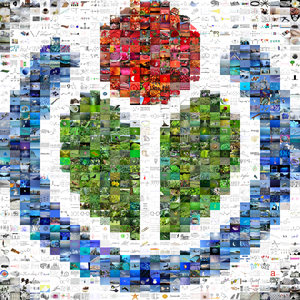
Cette image est la capture d'écran de la mosaïque du logo Wikimedia. Dans l'historique, vous verrez d'autres versions capturées chaque jour. Veuillez noter que la mosaïque d'origine contient quelques animations, et apparaît donc légèrement différemment. Polski: To jest obrazek przedstawiający kolejne wersje Mozaiki logo Wikimedia. W historii pliku znajdziesz dzienne zrzuty. Zwróć uwagę, że oryginalna mozaika zawiera animowane obrazki, więc ten obrazek nie odaje w pełni jej wyglądu.